Maribel Guardia

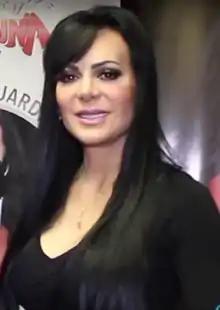
Guardia in 2017

Maribel Guardia (born Maribel Del Rocío Fernández García on May 29, 1959) is a Costa Rica-Mexican actress and beauty pageant titleholder. She was the winner of Miss Costa Rica 1978 and a contestant in Miss Universe 1978.